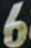
Number: 6